Paweł Samecki

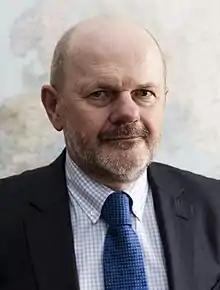
Samecki in 2014

Paweł Samecki (born 12 March 1958) is a Polish economist and served as the European Commissioner for Regional Policy (2009–10). He is married and has two children.